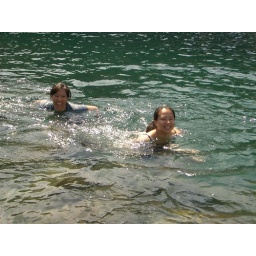
swimming in the super freezing water